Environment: lab
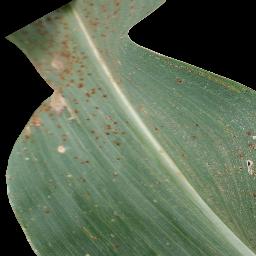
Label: common_rust